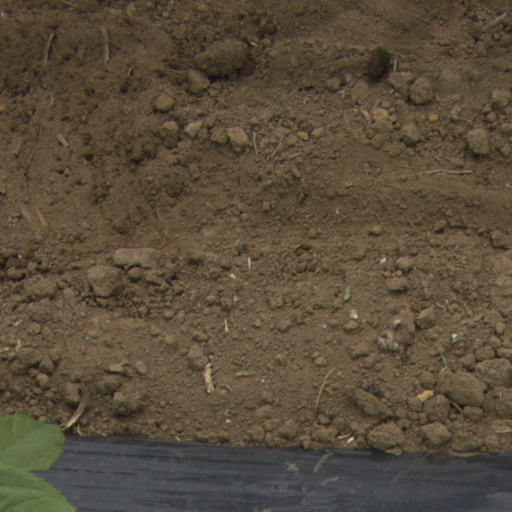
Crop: Jerusalem artichoke